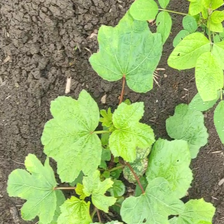
Weed species: Little_Mallow(Malva parviflora)